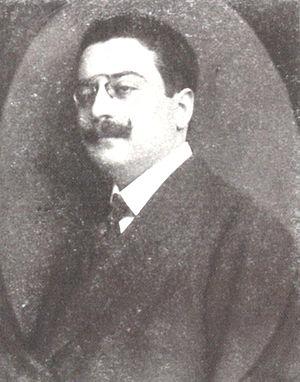
Leo Ascher est un compositeur autrichien d'opérettes, de chansons populaires et de musique de film. Il était également juriste.